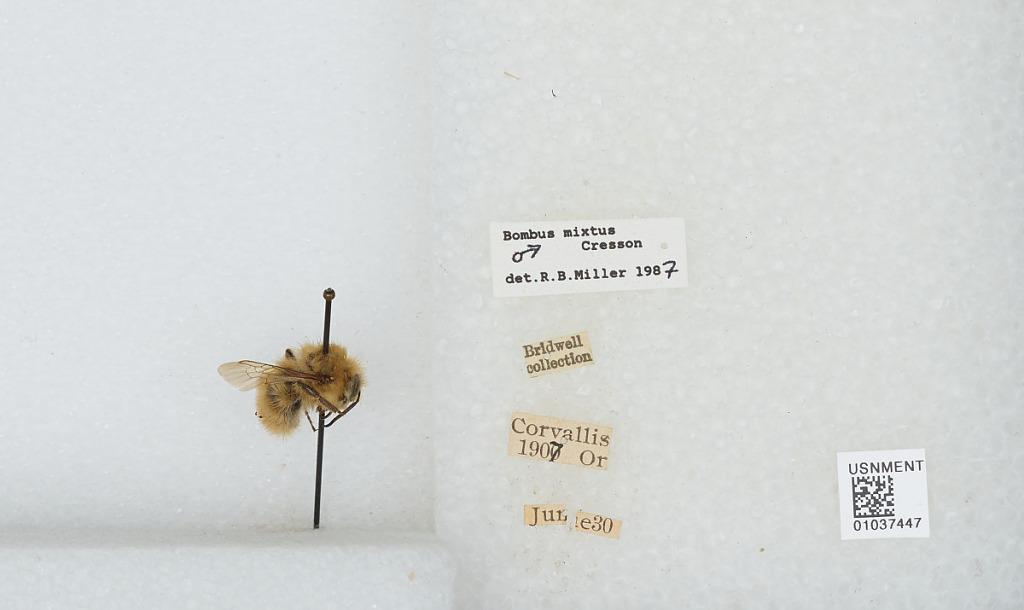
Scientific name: Bombus (Pyrobombus) mixtus Cresson
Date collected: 1907-6-30
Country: United States
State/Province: Oregon
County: Benton
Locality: Corvallis
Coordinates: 44.57, -123.28
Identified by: Miller, R. B.